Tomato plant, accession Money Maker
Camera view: horizontal (90 deg, fisheye); turntable rotation: 180 degrees
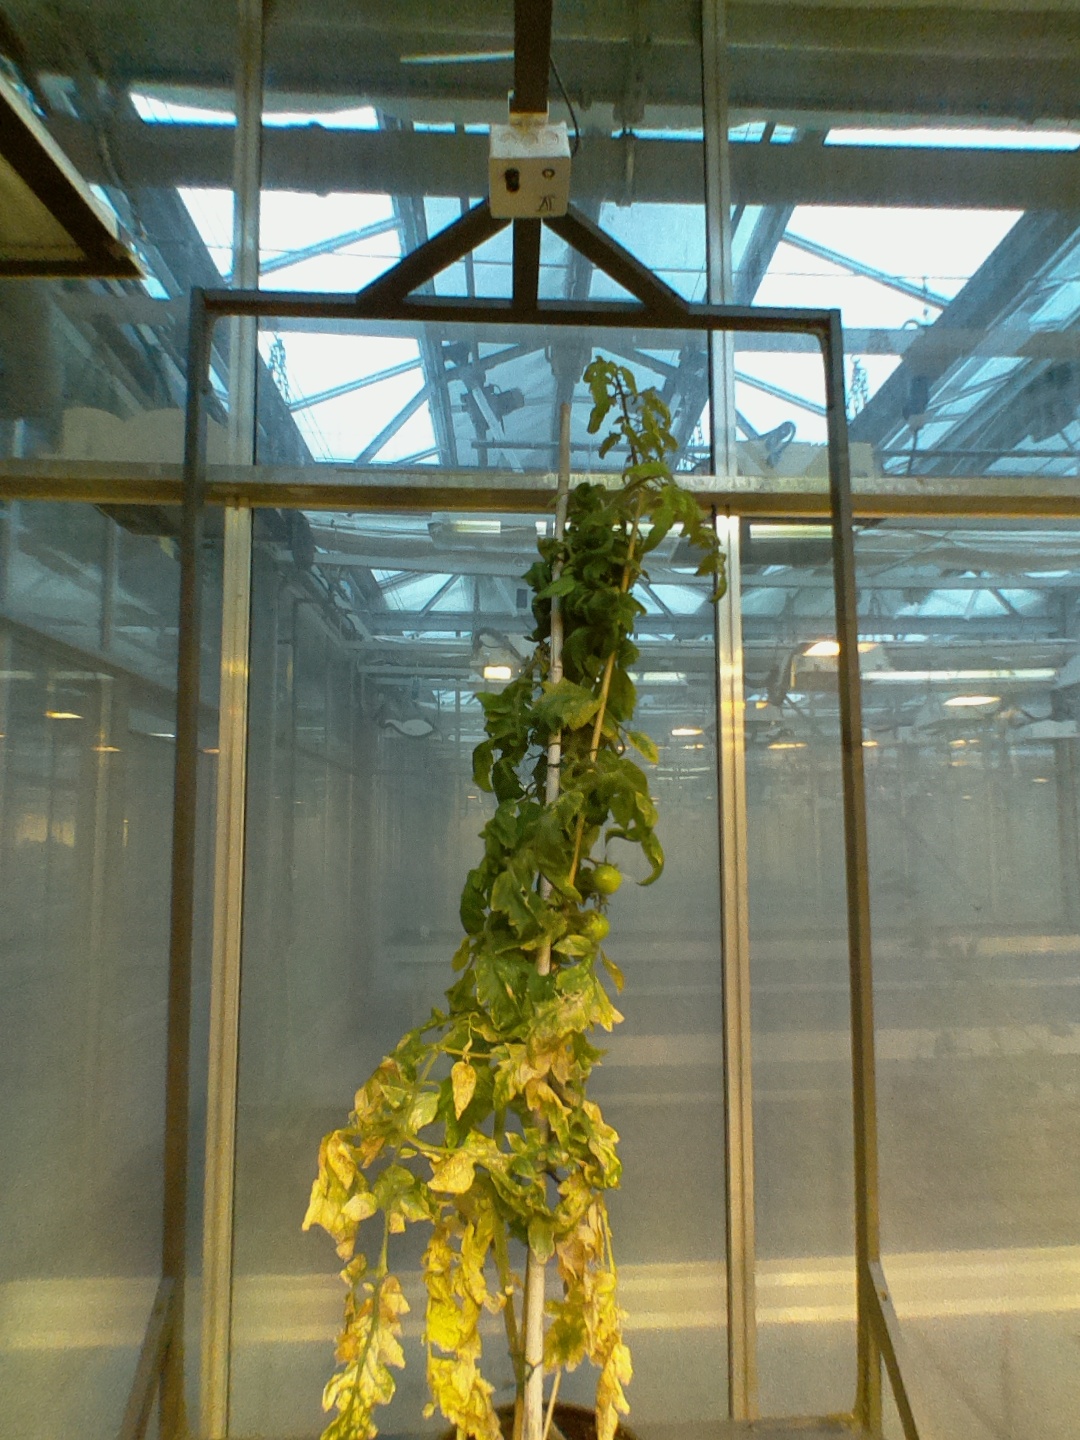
BBCH growth stage 79: 90% -100% of final fruit size